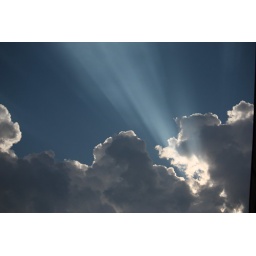
Blue sky over the cloud - 2